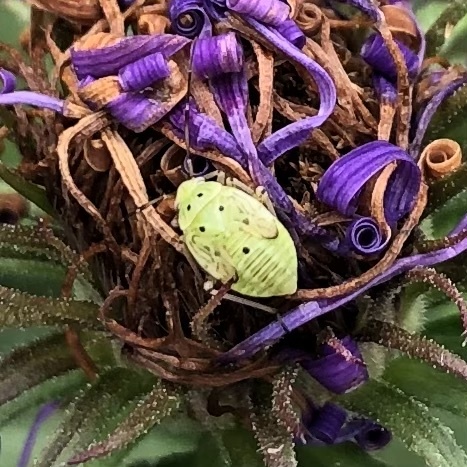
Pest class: lygus_bug